The Gallows Act II

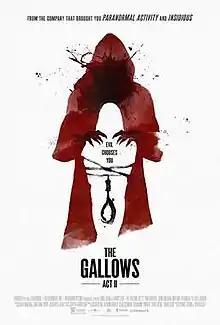
Theatrical release poster

The Gallows Act II is a 2019 American supernatural horror film written and directed by Chris Lofing and Travis Cluff. It stars Ema Horvath, Chris Milligan and Brittany Falardeau. It is the sequel to the 2015 found footage film "The Gallows". However, unlike its predecessor, this film does not utilize the found footage filming technique.